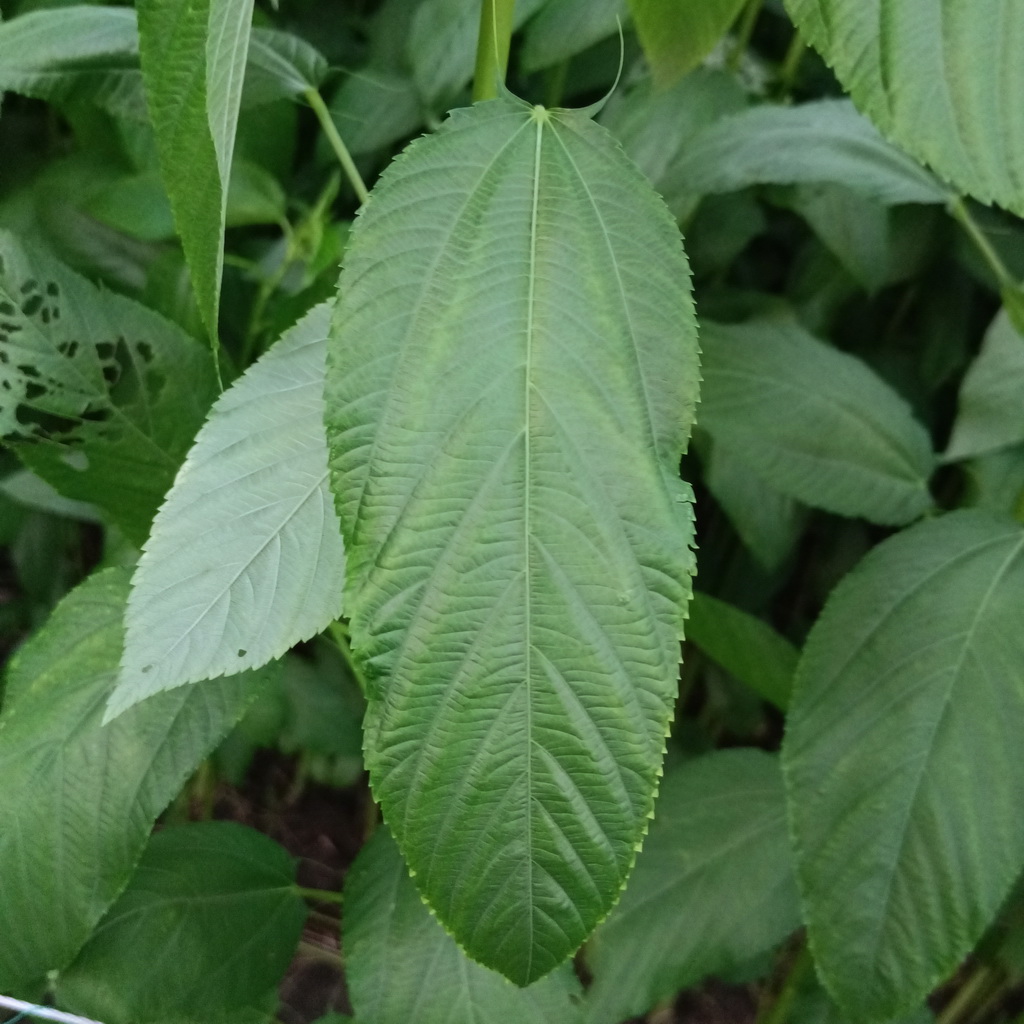
Label: Fresh